Kfar Saba

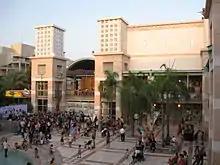
Arim Mall in downtown Kfar Saba

In May 1948, when Israeli independence was declared, Kfar Saba had a population of approximately 5,500. Following the war, it rapidly expanded as many Jewish immigrants from Arab and Muslim countries settled there, and new housing projects were built to accommodate them. The town found itself at the narrowest point of Israeli territory, with just 14 km from the sea to the West Bank village of Qalqilya. It expanded over the depopulated Arab village of Kafr Saba, the site of which is today located in the Shikun Kaplan area of the city. As it became obvious that agriculture alone could not support the economy, an industrial zone was established. In 1953, the population was about 15,000. Meir Hospital was opened in 1956.